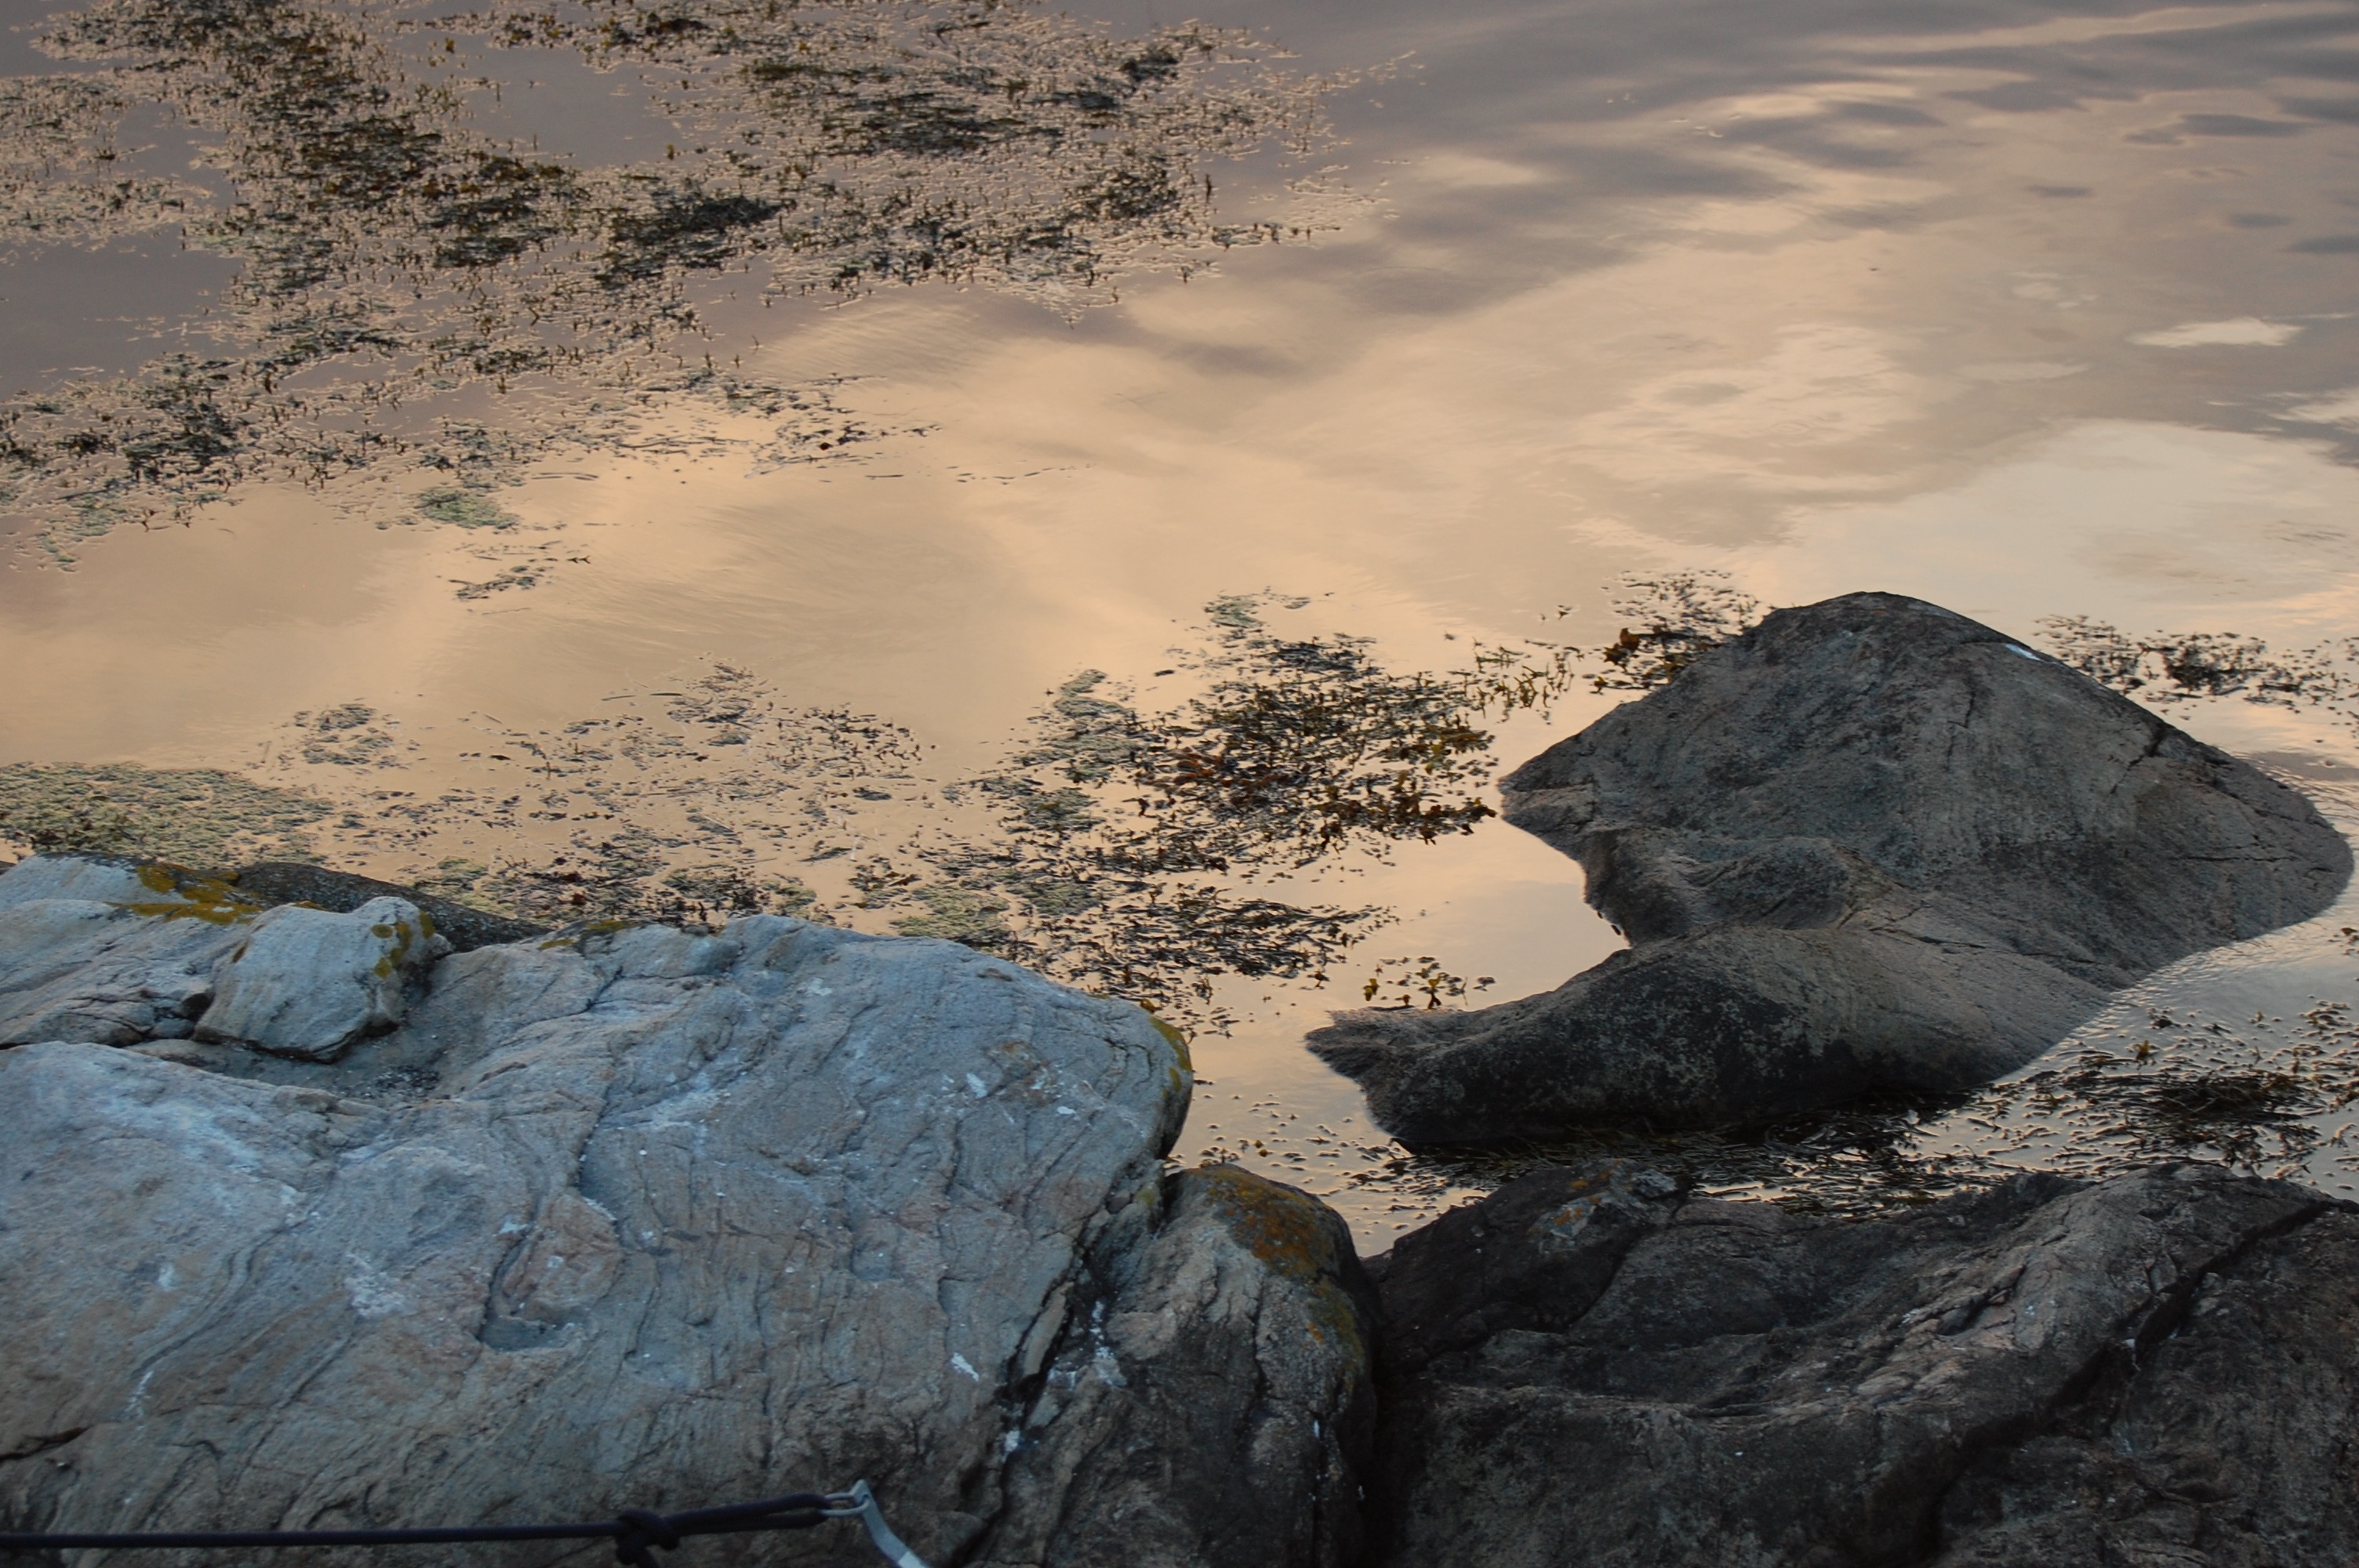
landscape, sea, coast, water, nature, sand, rock, ocean, wilderness, mountain, shore, wave, reflection, low tide, terrain, material, marine life, stones, geology, the nature of the, tang, the mood, the water's edge